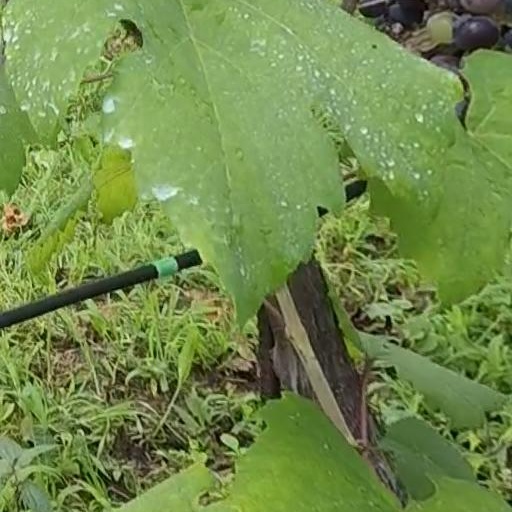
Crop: grape